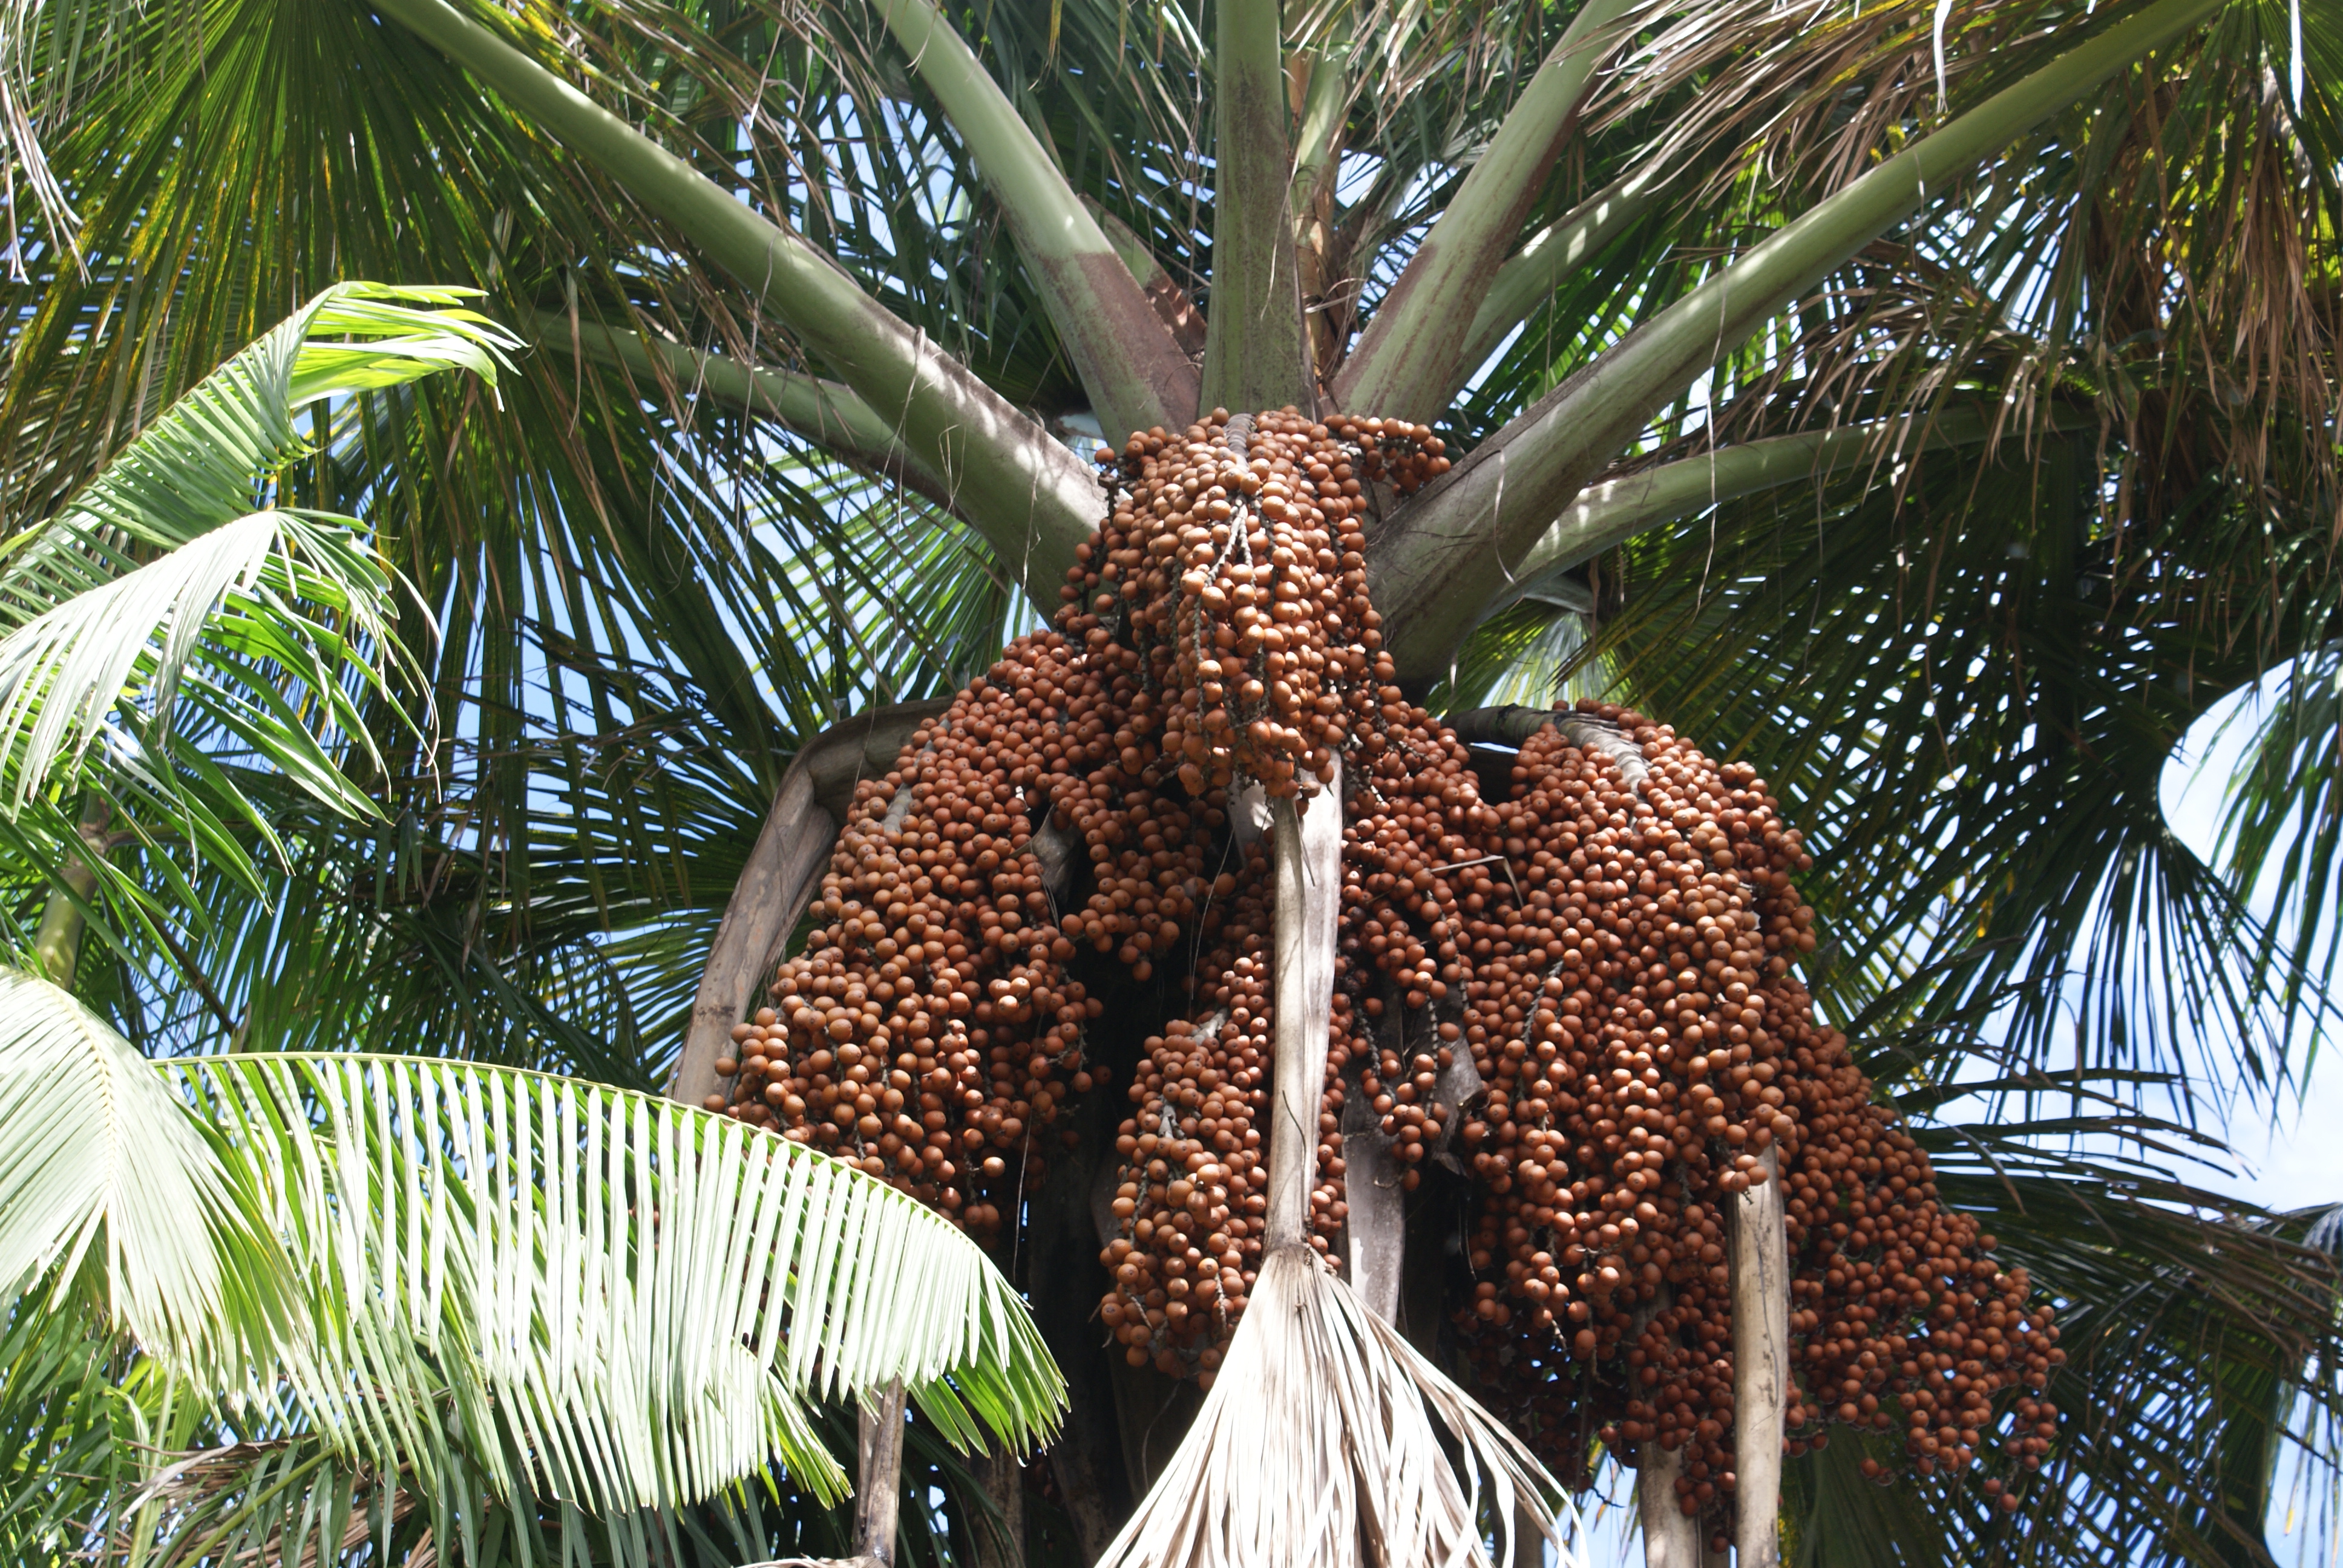
exotic fruit, tree, plant, arecales, date palm, palm tree, elaeis, attalea speciosa, tropics, coconut